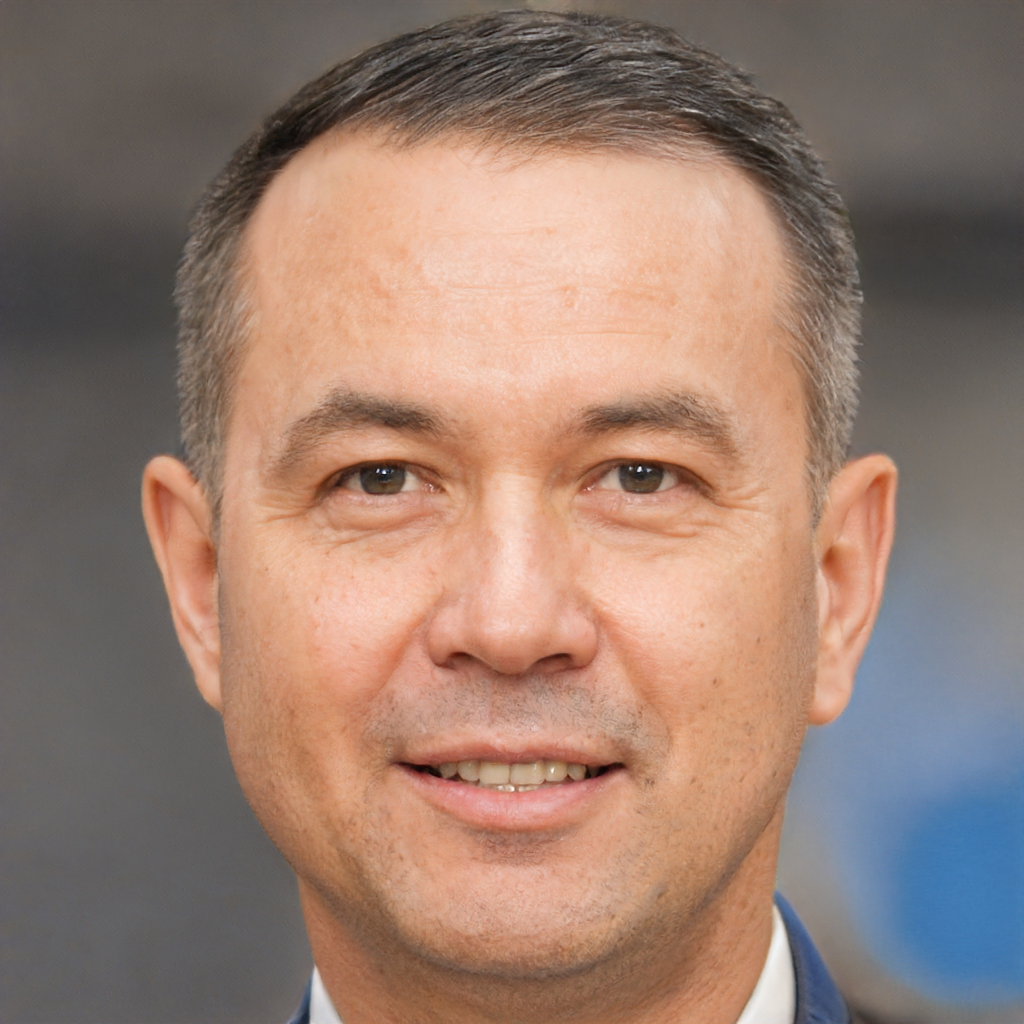
Portrait style: Real Portrait